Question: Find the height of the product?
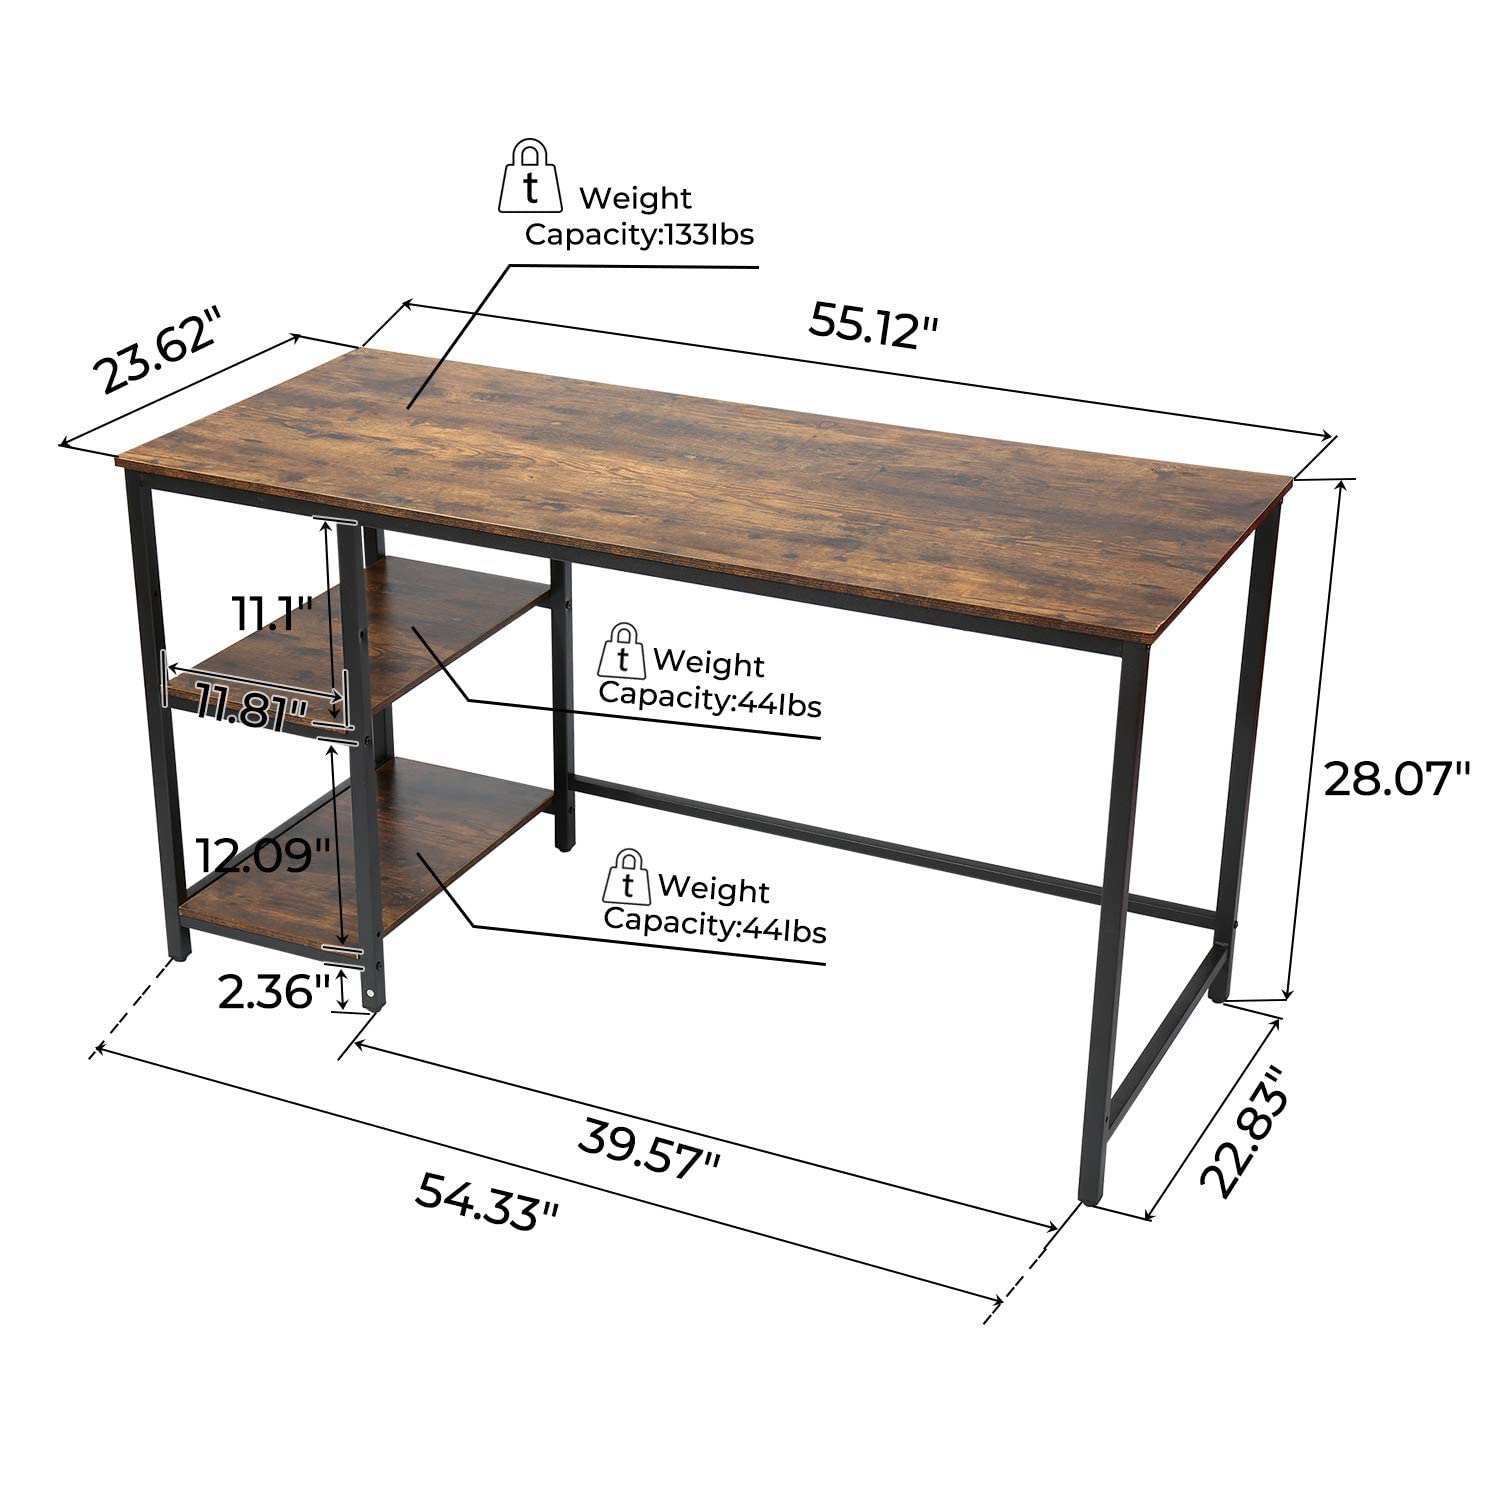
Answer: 28.07 inch